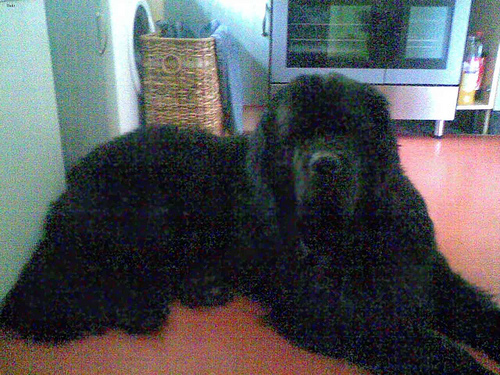
Breed: newfoundland